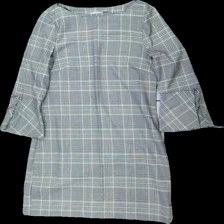
View: front
Type: Top
Category: Ladies
Brand: H&M
Colors: Grey, White, Black
Material: 66% polyester 32% viskos 2% elastan
Pattern: Checkered print
Cut: C-collar
Season: All
Price range: 100-150
Recommended usage: Reuse
Description: klänning med korta ärmar